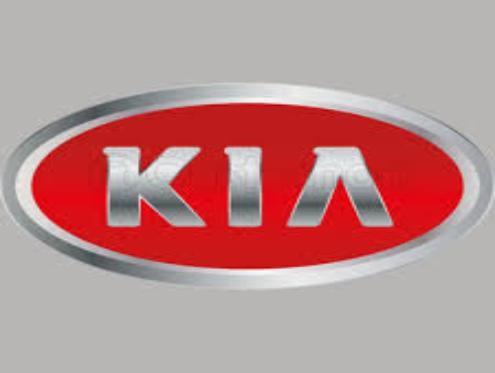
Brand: kia da
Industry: Transportation